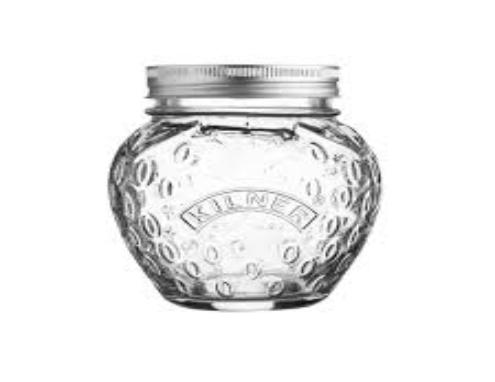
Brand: kilner
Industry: Necessities